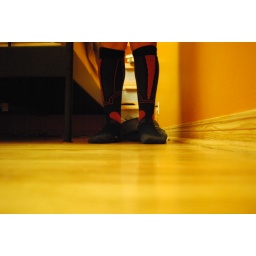
The house is bloody cold, I definately miss in floor heating.